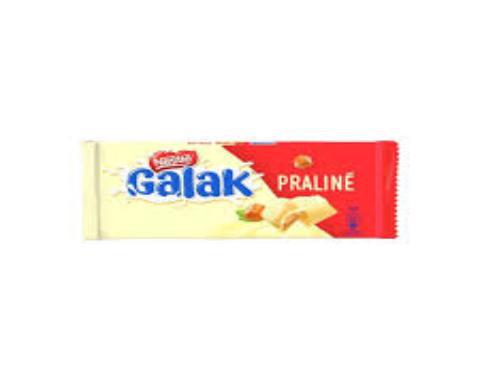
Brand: galak
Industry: Food